Azores

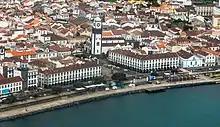
Ponta Delgada, on São Miguel Island, is the largest city in the Azores.

The same can not be said for the higher altitudes (e.g. Mount Pico), where upper air masses of a continental origin and with a more direct pathway can reach the surface and present those areas with drier air and more extreme temperatures. At the same time, this free atmosphere circulating air transports aerosols to the archipelago, namely volcanic ash or fine sands from the Sahara desert, which sporadically affect the radiation and air quality.